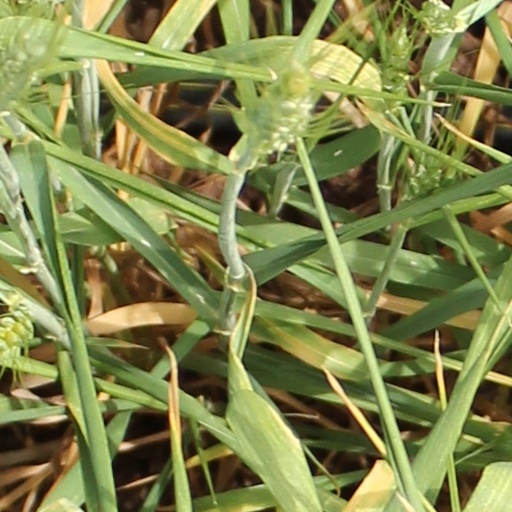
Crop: wheat